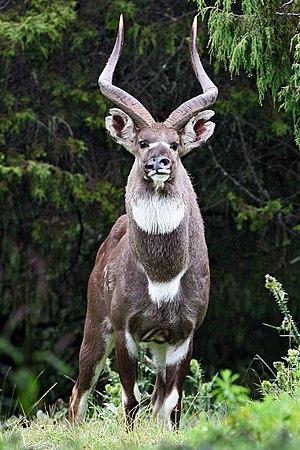
Le Parc national du Mont Bale est un parc national d'Éthiopie, situé au centre du pays près de Goba dans la zone de Bale de la région d'Oromia.
Le Nyala des montagnes est une espèce d'antilope du genre Tragelaphus découvert par Lydekker en 1919. Cette espèce endémique d'Éthiopie est classé EN par l'UICN.